Guy de Beauchamp, 10th Earl of Warwick

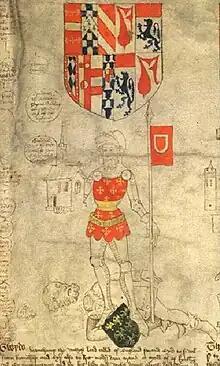
Guy de Beauchamp standing over the decapitated body of Piers Gaveston. From the 15th-century "Rous Rolls"

Guy de Beauchamp, 10th Earl of Warwick ( 1272 – 12 August 1315) was an English magnate, and one of the principal opponents of King Edward II and his favourite, Piers Gaveston. Guy was the son of William de Beauchamp, the first Beauchamp earl of Warwick, and succeeded his father in 1298. He distinguished himself at the Battle of Falkirk and subsequently, as a capable servant of the crown under King Edward I. After the succession of Edward II in 1307, however, he soon fell out with the new king and the king's favourite, Piers Gaveston. Warwick was one of the main architects behind the Ordinances of 1311, that limited the powers of the king and banished Gaveston into exile.